Limestone Springs Historic District

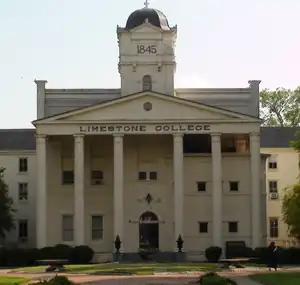
Limestone College, May 2009

Gaffney Residential Historic District national historic district located at Gaffney, Cherokee County, South Carolina. The district encompasses nine contributing building and 1 contributing structure in Gaffney. The focal point of the district is the historic section of Limestone College campus. The campus includes the nine buildings constructed between about 1837 and 1941. The buildings on the campus are oriented towards a central lawn and fountain. The buildings are classically inspired and include architectural styles such as Gothic Revival and Neoclassical and also a meeting house form church. Also included in the district is a limestone quarry that was mined in the 19th and early-20th century and a mid-19th century church building. The limestone quarry is located adjacent to the historic section of the campus and the Limestone Springs Baptist Church is adjacent to the quarry. Notable buildings include the separately listed Winnie Davis Hall and Limestone Springs Hotel.